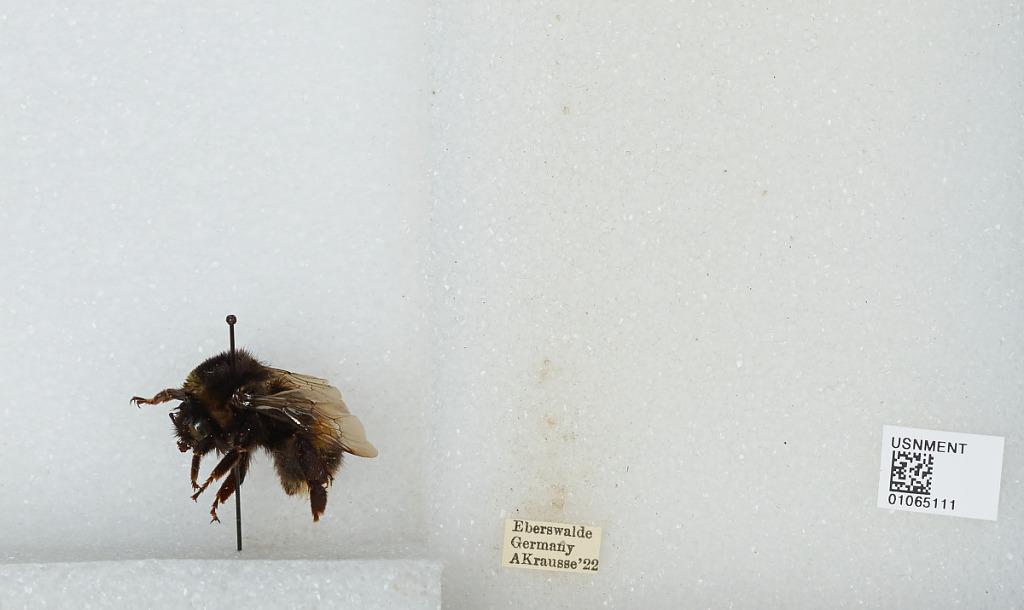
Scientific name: Bombus sp.
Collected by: A. Krausse
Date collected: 1922--
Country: Germany
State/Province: Brandenburg
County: Barnim
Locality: Eberswalde
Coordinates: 52.8356, 13.8182